Simon Vratsian

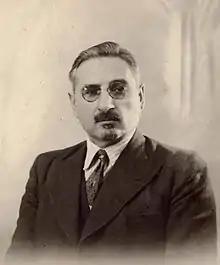
Vratsian in 1920

Simon Vratsian (1882 – 21 May 1969) was an Armenian politician and activist of the Armenian Revolutionary Federation. He was one of the leaders of the First Republic of Armenia (1918–1920) and served as its last prime minister for 10 days in 1920. He also headed the Committee for the Salvation of the Fatherland for 40 days during the anti-Bolshevik February Uprising in 1921. While in exile, he continued his political and educational activities in the Armenian diaspora and wrote several books, most notably his six-volume memoir "Keankʻi ughinerov" ("On the Path of Life") and his history of the First Republic of Armenia titled "Hayastani Hanrapetutʻiwn" ("The Republic of Armenia").